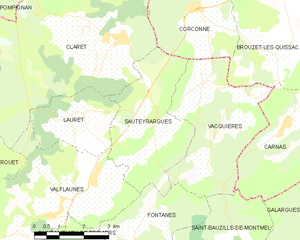
Carte de la commune française de code INSEE 34297 - Sauteyrargues
Sauteyrargues est une commune française située dans le département de l'Hérault en région Occitanie.